Germany–Switzerland relations

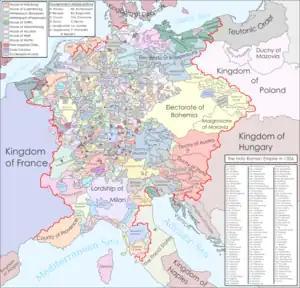
Old Swiss Confederacy within the Holy Roman Empire in 1356 ( dark purple)

From around the year 1000, the territories of present-day Switzerland were part of the Holy Roman Empire, which extended over large parts of Western and Central Europe. However, it never constituted a state in the modern sense, but was a loose alliance of individual states and territories. In the High Middle Ages, the land west of the rivers Aare and Reuss belonged to Burgundy and the land east of it to the Duchy of Swabia. As the mountainous Alpine region was far removed from any imperial authority, various territories organized themselves into alliances in the 13th and 14th centuries (Old Confederacy), which were able to emancipate themselves from the authority of the Habsburgs over time. The Confederacy saw themselves as part of the Empire and took part in the Imperial Diet. However, when a Habsburg was on the throne, they distanced themselves from the emperor and drew closer to the other imperial estates. The Luxembourg Emperor Sigismund transferred the Aargau from the Habsburgs to the Confederacy in 1415 and gave the Eight Old Cantons imperial immediacy.